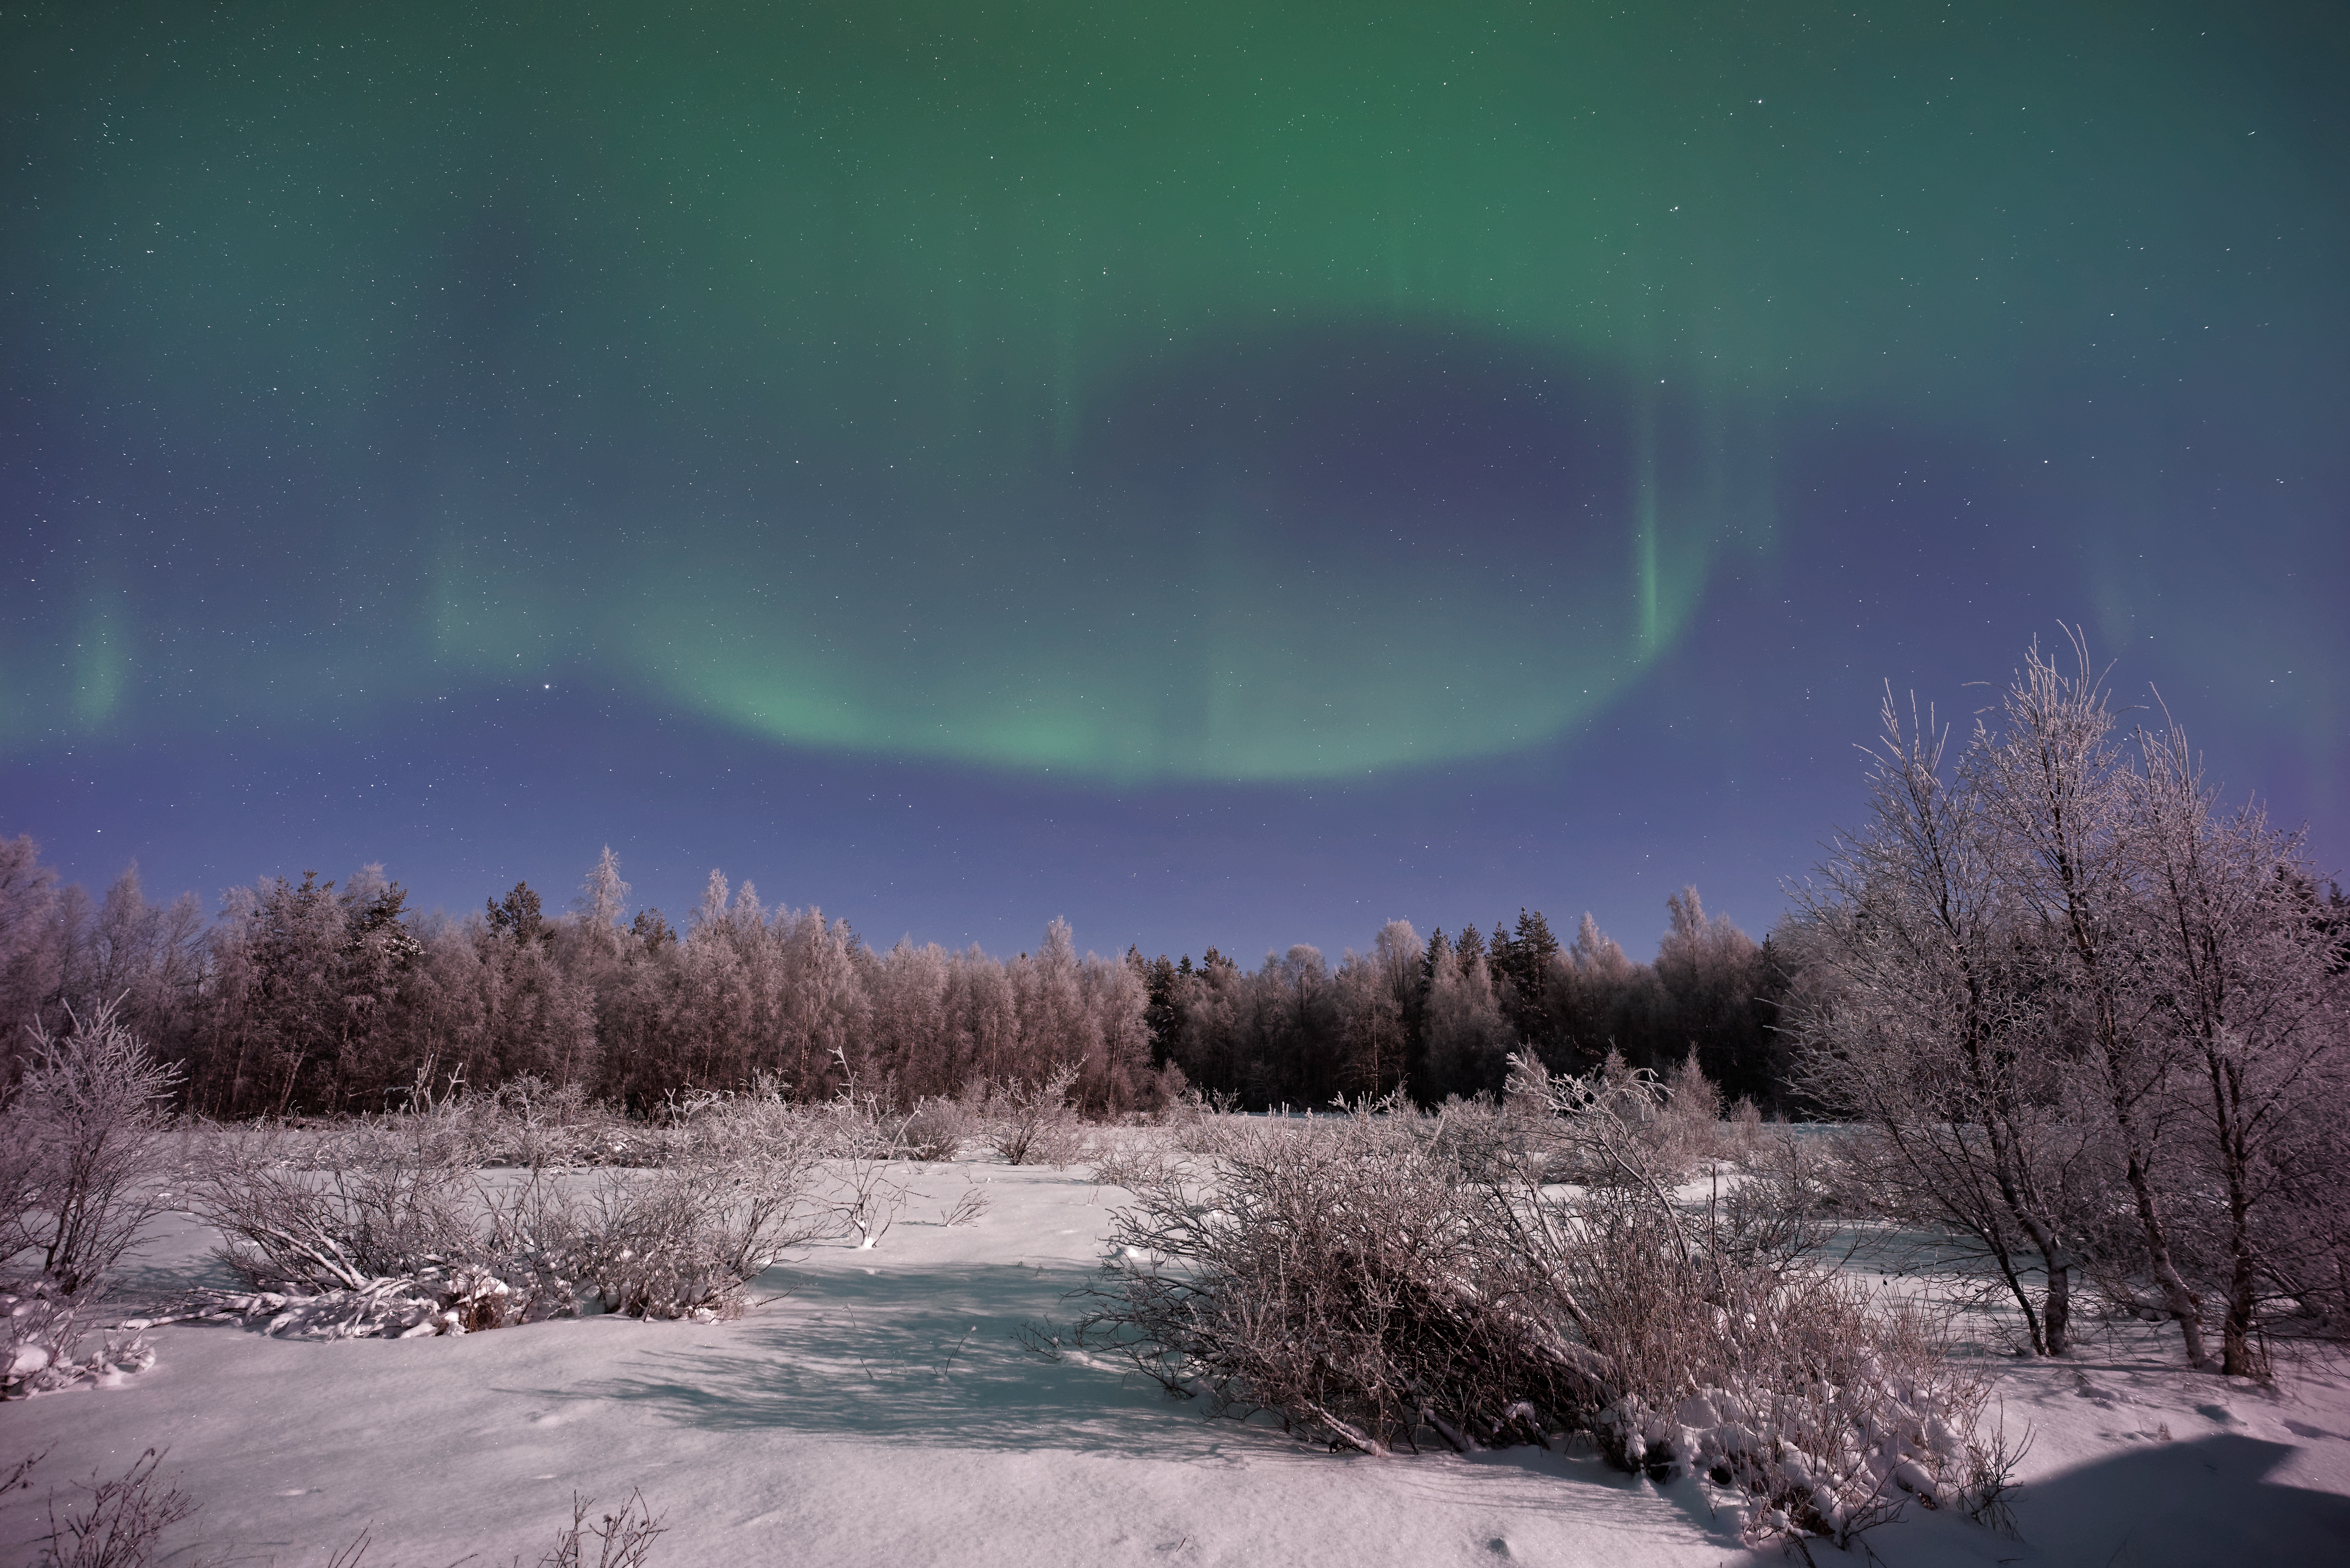
forest, snow, atmosphere, weather, night sky, northern light, aurora, freezing